Eleftherios Venizelos

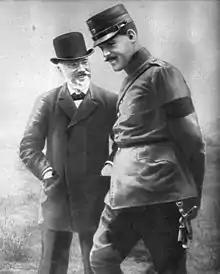
Venizelos with Constantine.

The outbreak of the First Balkan War caused Venizelos a great deal of trouble in his relations with Crown Prince Constantine. Part of the problems can be attributed to the complexity of the official relations between the two men. Although Constantine was a Prince and the future King, he also held the title of army commander, thus remaining under the direct order of the Ministry of Military Affairs, and subsequently under Venizelos. But his father, King George, in accordance with the constitutional conditions of the time, had been the undisputed leader of the country. Thus in practical terms, Venizelos' authority over his commander of the army was diminished due to the obvious relation between the Crown Prince and the King.